Trinity Leeds

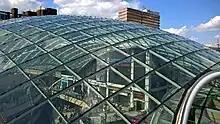
Glass roof from the rooftop terrace

Extensive preparation works were required, including the demolition of the previous development and frontages on Briggate, Albion Street and Boar Lane. Site clearance was complete by 2008. Development was delayed due to the Great Recession, but recommenced in 2010. Contractor Laing O'Rourke estimates that over 1000 construction workers worked on Trinity Leeds.